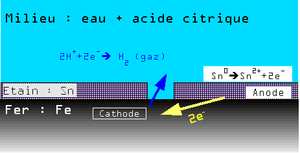
Corrosion galvanique d'une tôle étamé dans un milieu alimentaire (eau + acide citrique). &lt
La corrosion désigne l'altération d'un objet manufacturé par l'environnement. Les exemples les plus connus sont les altérations chimiques des métaux dans l'eau — avec ou sans oxygène — telles la rouille du fer et de l'acier, ou la formation de vert-de-gris sur le cuivre et ses alliages. Ces altérations chimiques sont regroupées sous le terme de corrosion aqueuse. Elles sont dues à des effets de plusieurs sortes : dissolution des métaux dans l'eau, apparition de piles électrochimiques, existence de gradients de concentration, aération différentielle ou piqûration. Globalement, la corrosion aqueuse est un phénomène dont l'impact économique est très important, nécessitant une grande variété de moyens de protections des métaux.